Christoph, Count of Hohenzollern-Haigerloch

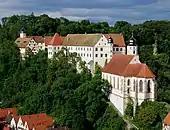
Castle church and Haigerloch Castle

Count Christoph of Hohenzollern-Haigerloch (20 March 1552 in Haigerloch – 21 April 1592, Haigerloch) was the first Count of Hohenzollern-Haigerloch.